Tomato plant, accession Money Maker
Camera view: tilt-top (135 deg); turntable rotation: 240 degrees
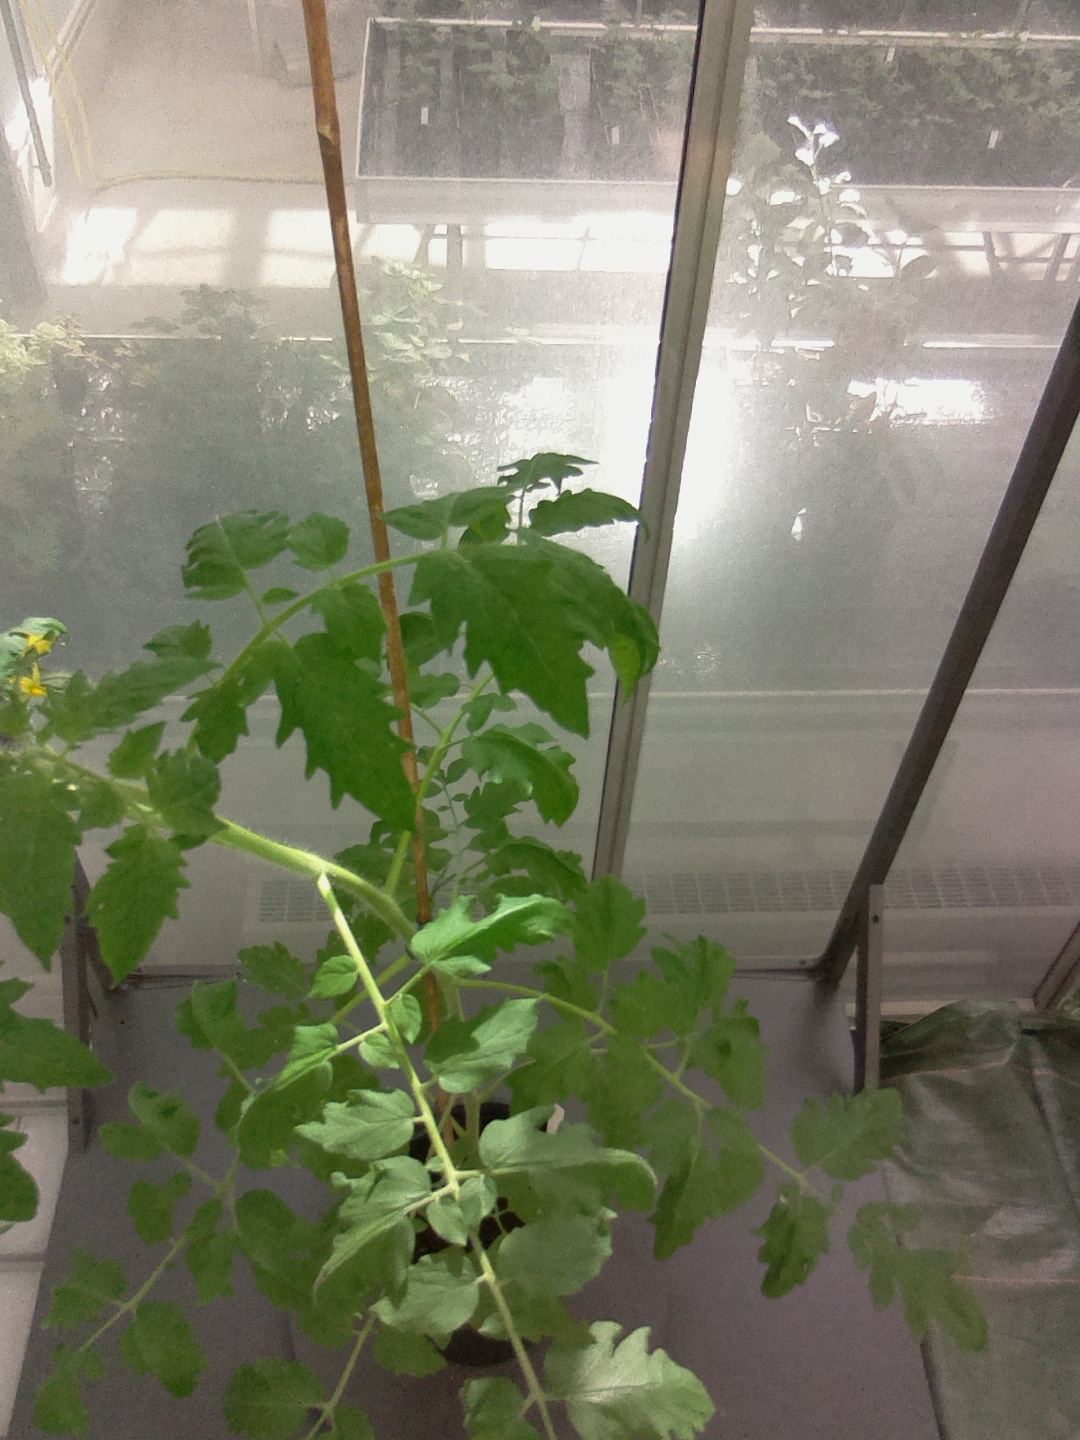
BBCH growth stage 61: 10%-20% of flowers open